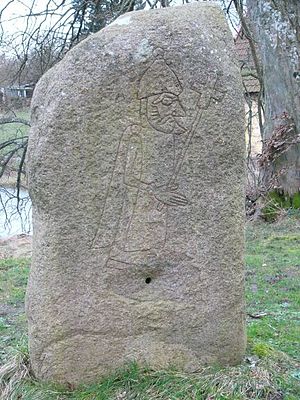
Kristendommens indførelse i Norden / Kristningen af Danmark
En runesten fra Skåne, som viser en mand, der bærer et kors.
Kristendommens indførelse i Norden eller religionsskiftet i Norden er betegnelsen for den langvarige religiøse forandring, der ændrede befolkningens trosretning i Norden fra at have været hedninger til hovedsagelig at blive kristne.